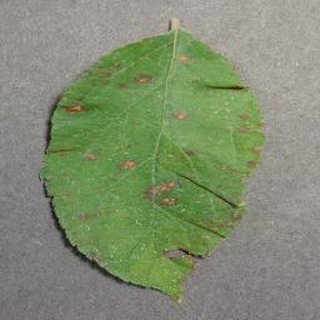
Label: apple_cedar_apple_rust